Street Trash

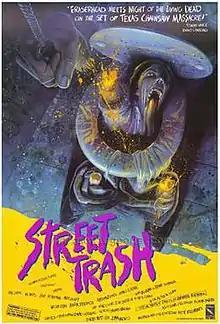
Theatrical poster

Street Trash is a 1987 American black comedy body horror film directed by J. Michael Muro (credited as Jim Muro). It won the Silver Raven at the Brussels International Festival of Fantasy Film. The film has acquired a status as a cult classic independent horror-comedy and is one of a number of films known as "melt movies".